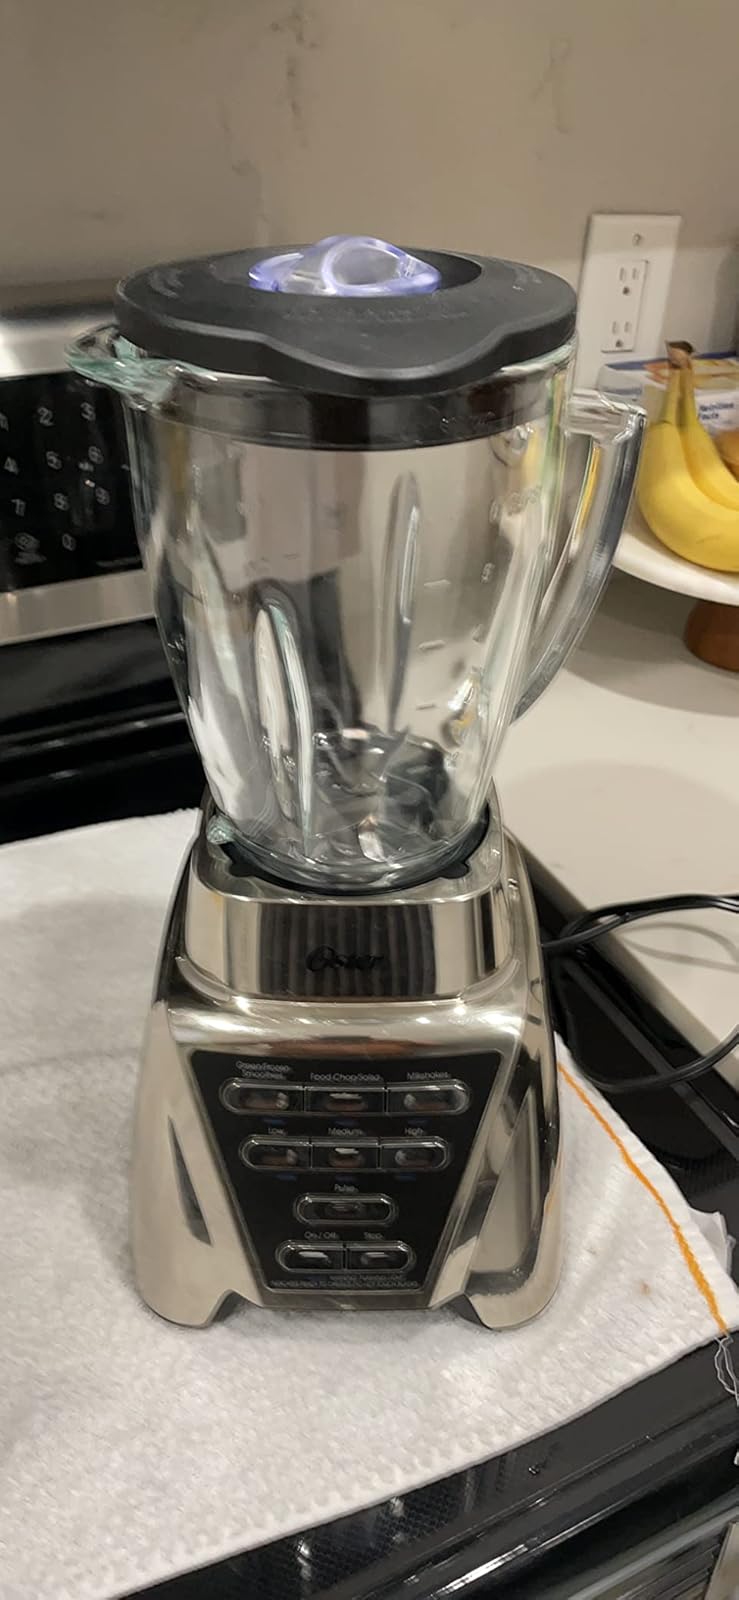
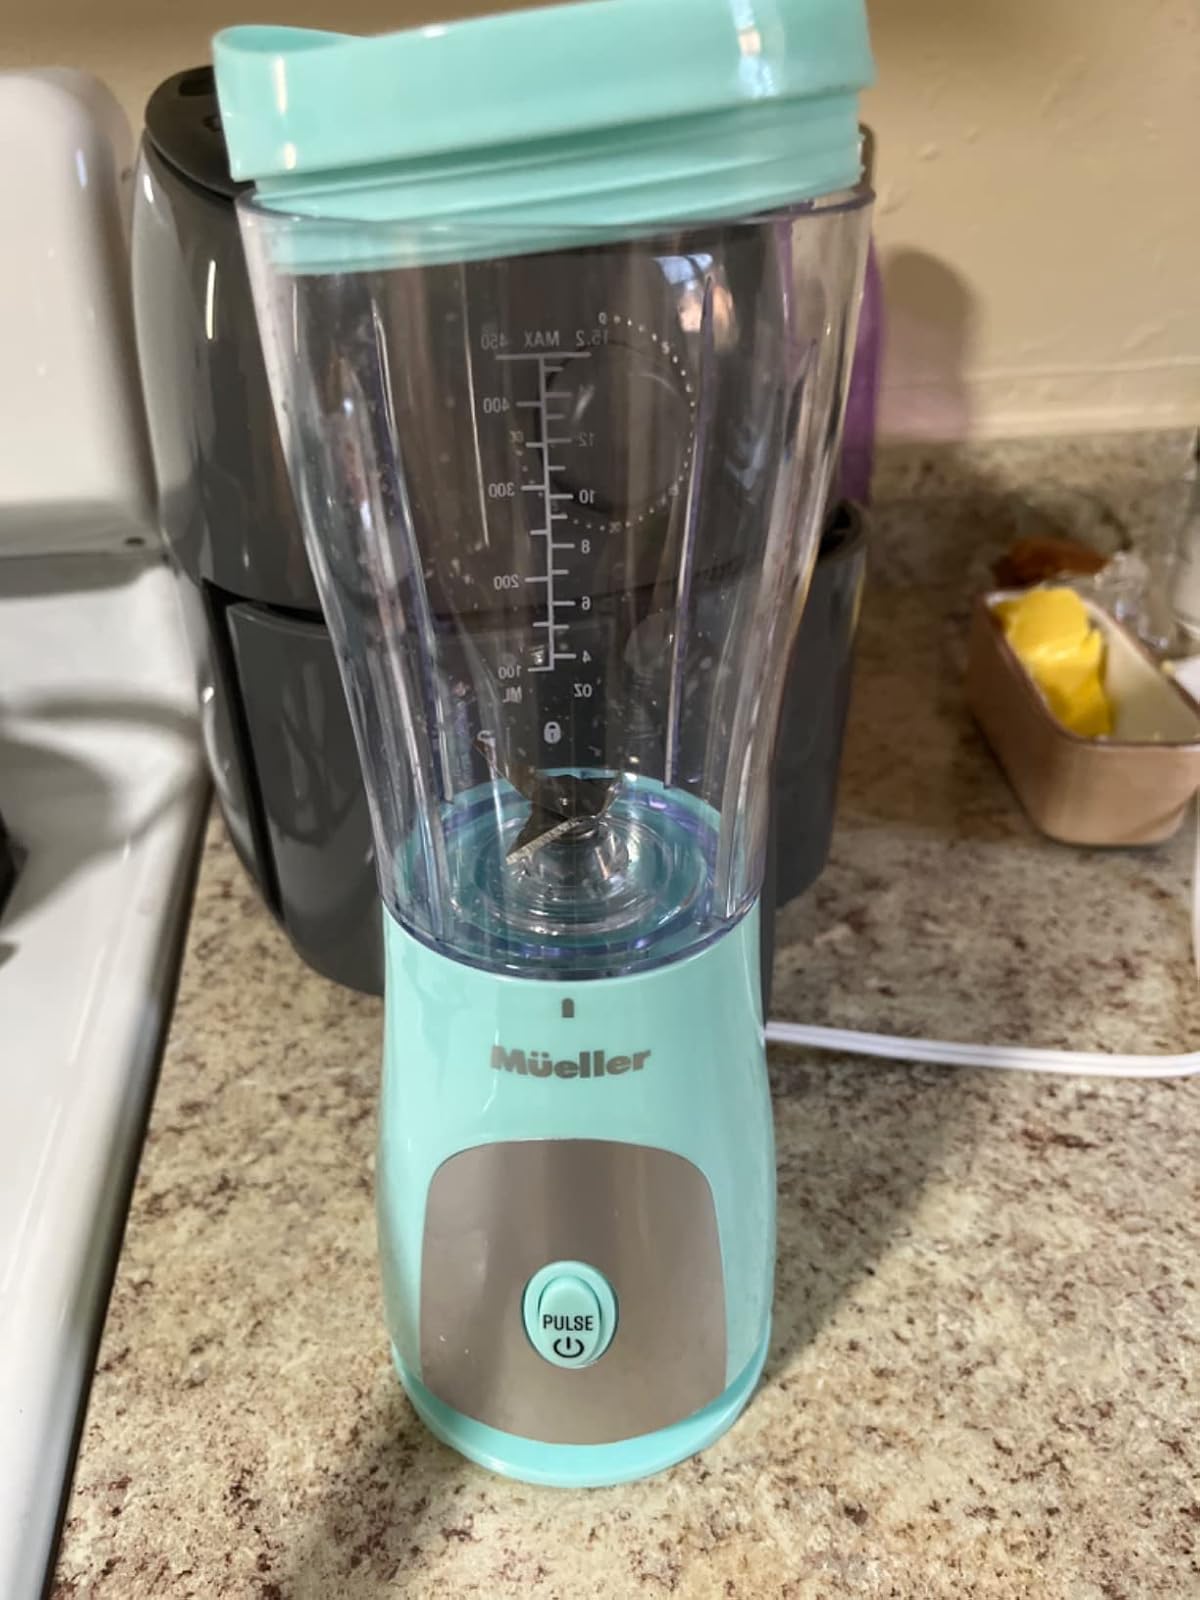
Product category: items_blender
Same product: no